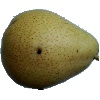
Label: pear_forelle